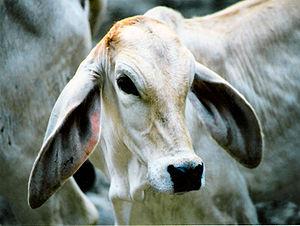
Un animal national est un animal choisi par une communauté comme son emblème en raison de sa représentativité, soit parce qu'il est caractéristique du territoire considéré, soit encore pour la Nouvelle Zélande le kiwi. Certains pays ont plusieurs animaux nationaux.
Le brahmane est une race bovine.